Wayland Academy (Wisconsin)

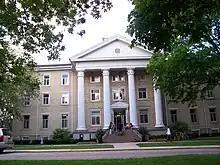
Students on the steps of Wayland Hall

The oldest building on campus is Wayland Hall. Originally constructed in 1855, it was for a time the sole building serving the school, and housed classrooms, bedrooms, a chapel, and a kitchen. It has been remodeled several times, and now serves as a dormitory for first-year and sophomore boys. The building was renovated in 2009, creating a modernized dorm with more comfortable living spaces for its residents. This building remains the school's most recognizable structure due to its four large Corinthian pillars, each of which represents a fundamental element in the Wayland community: Scholarship, Faith, Health, and Service.